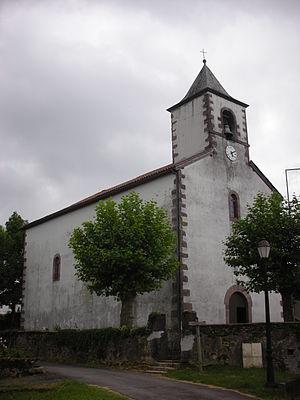
L'église dite chapelle de l'Assomption du quartier d'Eznazu Žemaitėška: Eznazu Bažnīčė (Prancūzėjė) Čeština: Kostel v Esnazu (Francie) Dansk: Esnazu Kirke(Frankrig)